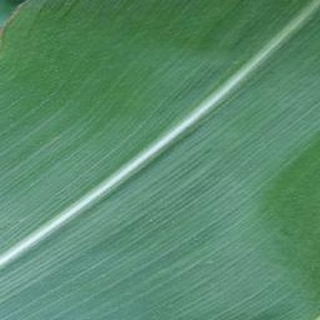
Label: healthy_corn